Fatal Cure

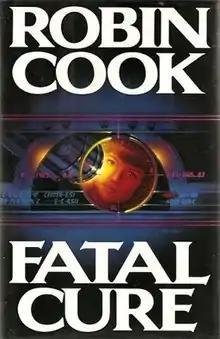
First edition (US)

"Fatal Cure" tells the story of two young doctors Angela and David Wilson, with their 9-year-old daughter who suffers from a chronic disease, cystic fibrosis, who are lured to a small town in Vermont to start a career. David gets a job as an internist with the local HMO, while Angela gets an offer from the local hospital as a pathologist. The story takes aim at managed care and health maintenance organizations.